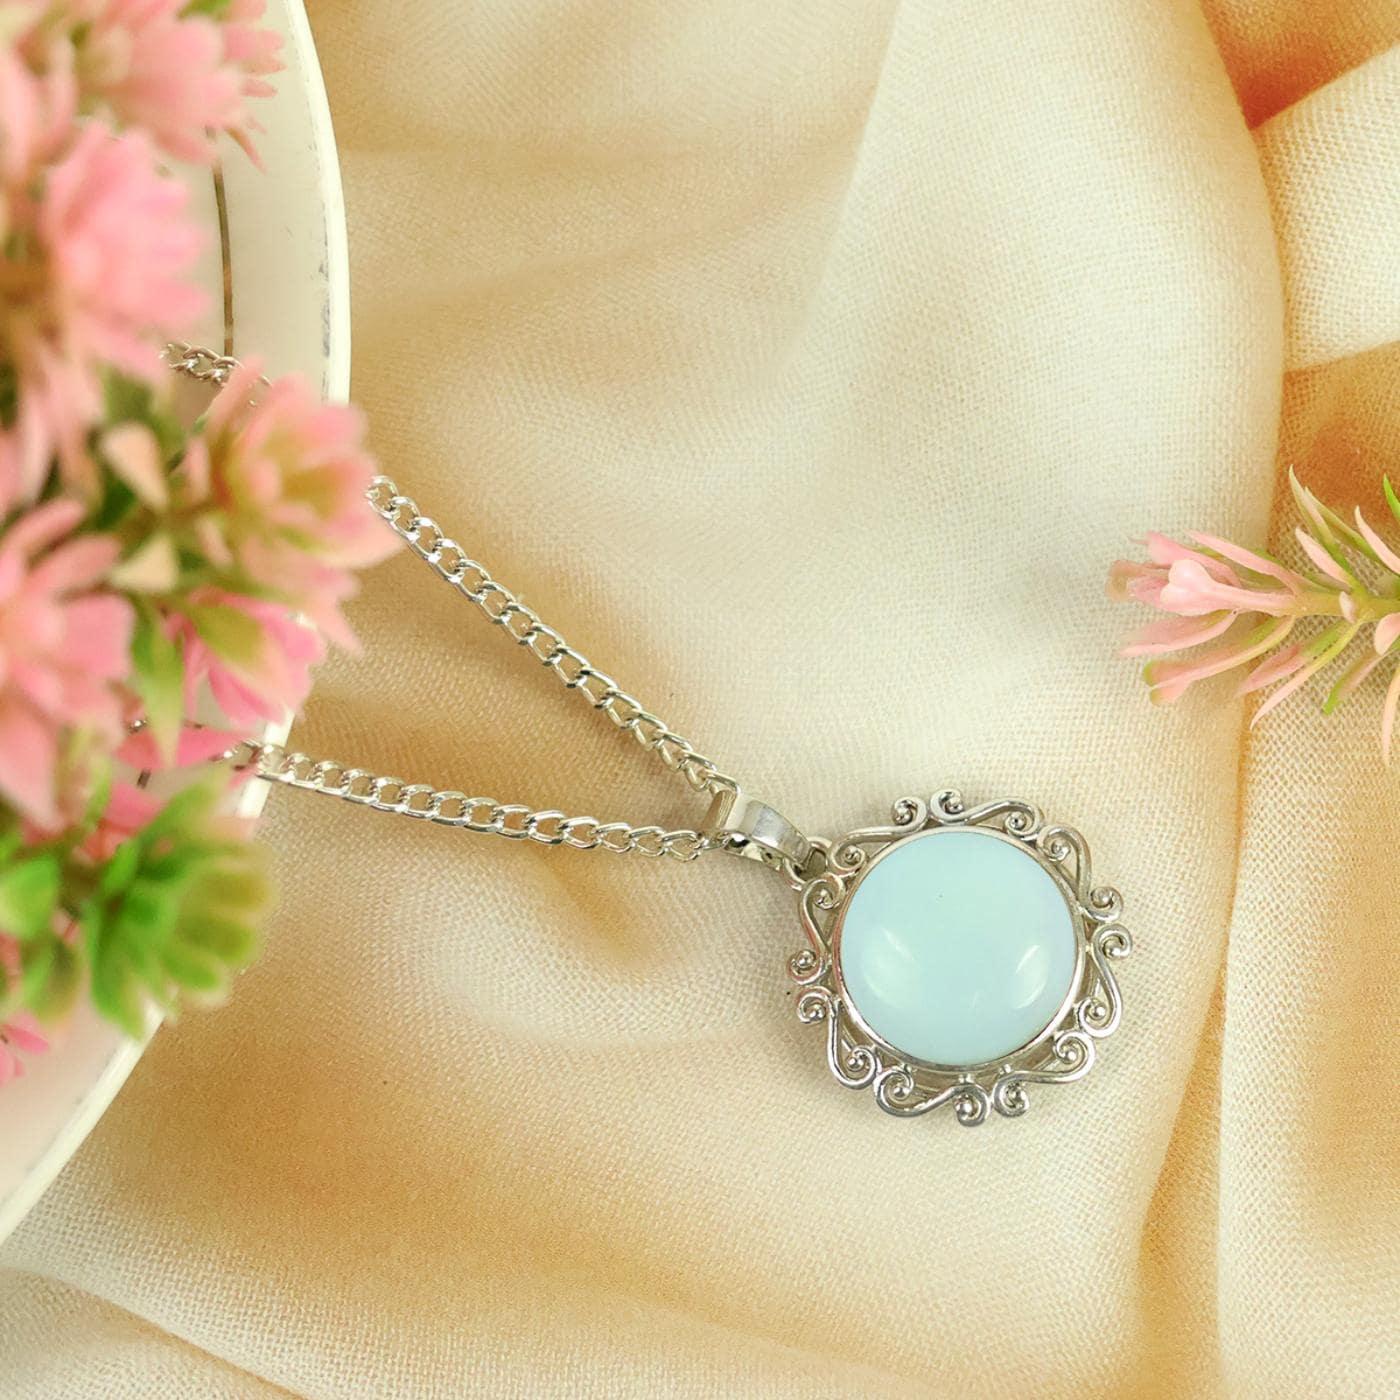
Reiki Crystal Products Opalite Stone Pendant With Chain For Reiki Healing And Crystal healing
Type: Necklaces & Pendants
Brand: Reiki Crystal Products
Price: Rs. 399
Natural Crystal Stone Pendant | Height : 25 mm | Length - 25 mm Approx. Pendant Charged By Reiki Grand Master & Vastu Expert
Features: Natural Crystal Stone Pendant | Height : 25 mm | Length - 25 mm Approx. Pendant Charged By Reiki Grand Master & Vastu Expert,Natural Healing Stone Pendant for Reiki Healing, Crystal Healing, Numerology, Tarot, Astrology & Feng Shui,100% Authentic, Original and Natural Healing Crystal / Stone - small holes, crack marks on the surface or inside the stones are often visible,Material : Natural Healing Stones See Images & Product Description For Healing Properties /Advantages,Stylish Party-Daily-Office-Casual Wear Reiki Healing Stone Pendant / Locket for Men, Women, Boys, Girls. Best for Gifting & Personal Use.
Included: Pack Of 1 Opalite Designer Pendant